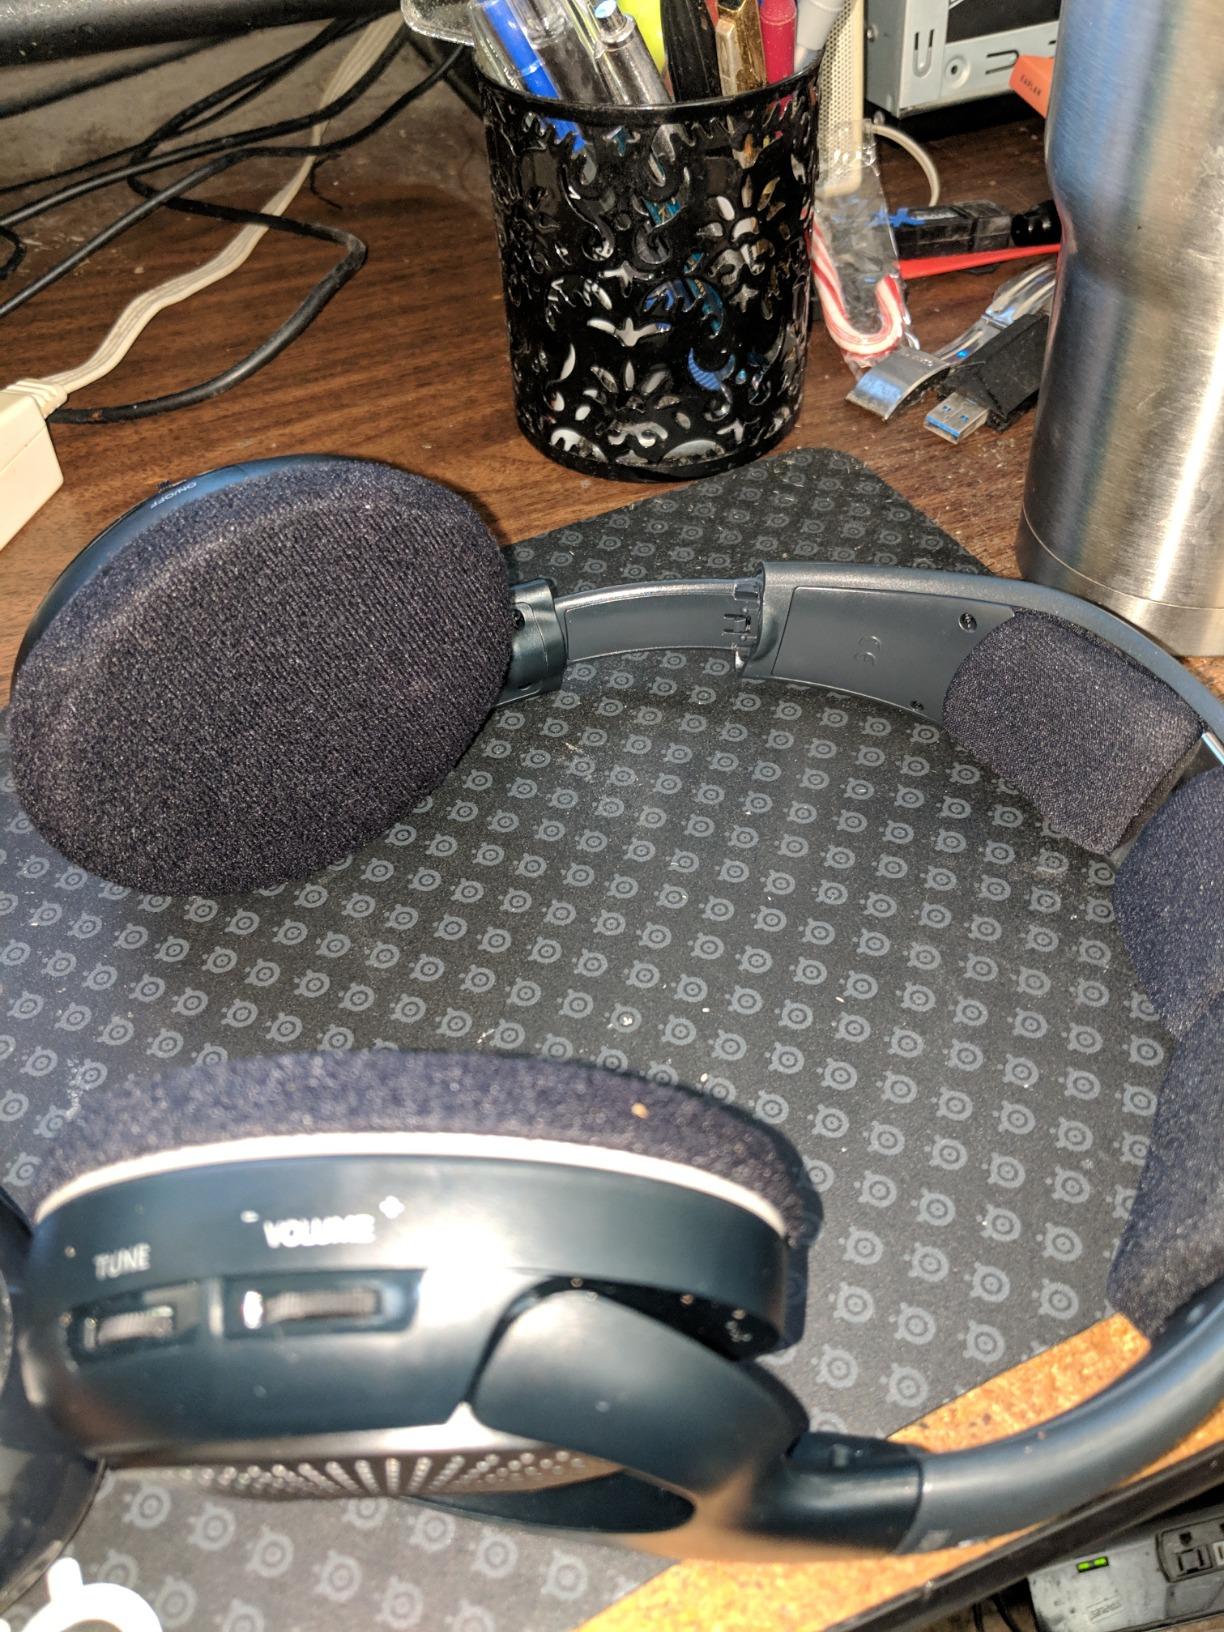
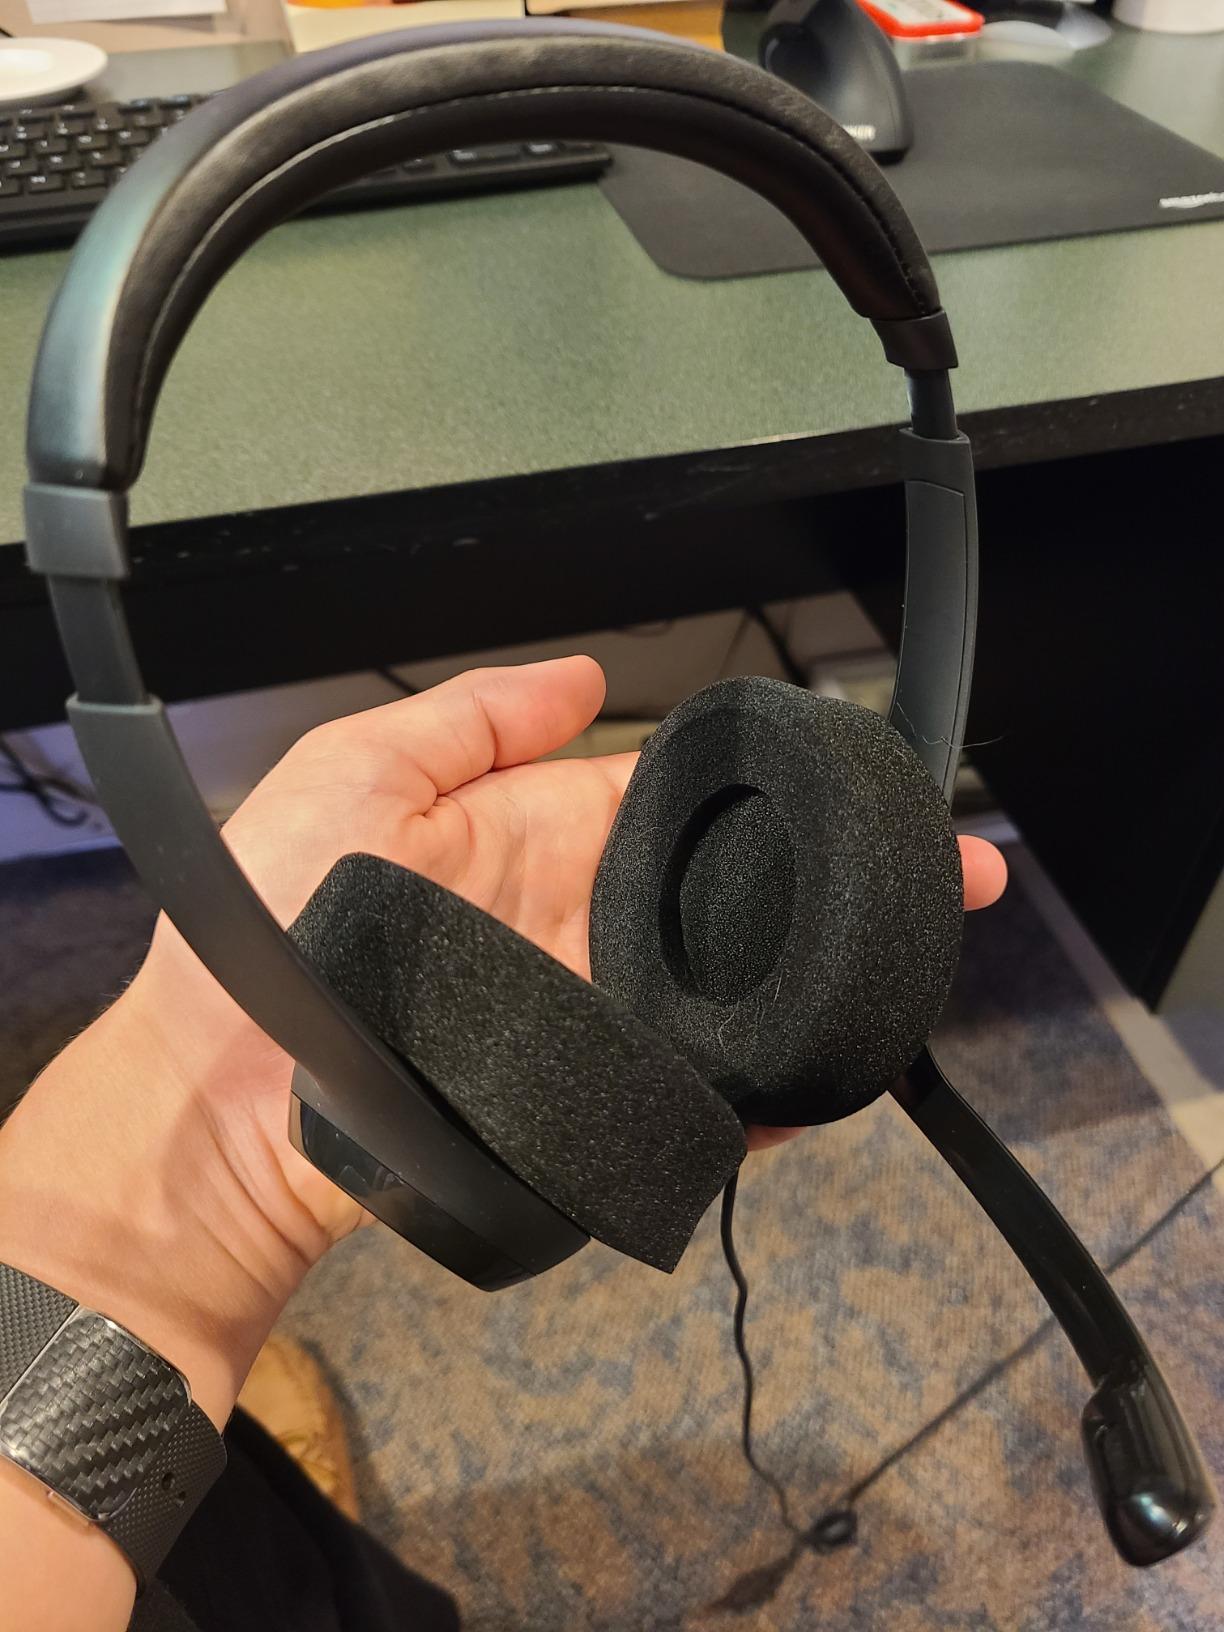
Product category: headphones
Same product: no